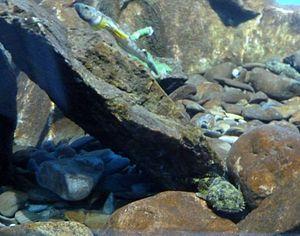
Cottoidea (Cottocomephorus grewingkii au-dessus, espèces non identifiées [Batrachocottus?] ci-dessous) du Musée limnologique Baïkalski, Listvyanka, Irkutsk Oblast, Russie
Le musée du Baïkal est un musée d'histoire naturelle russe situé à Listvianka dans l'oblast d'Irkoutsk, en Sibérie. Il offre aux visiteurs un aperçu unique de la flore et la faune de la région, en abordant également l'exploration du plus grand réservoir d’eau douce au monde, le lac Baïkal, inscrit au patrimoine mondial de l’UNESCO depuis 1996.
Les Cottocomephoridae sont une famille de poissons non reconnue par ITIS qui place ses genres dans la famille Cottidae.